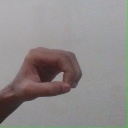
अक्षर: औ